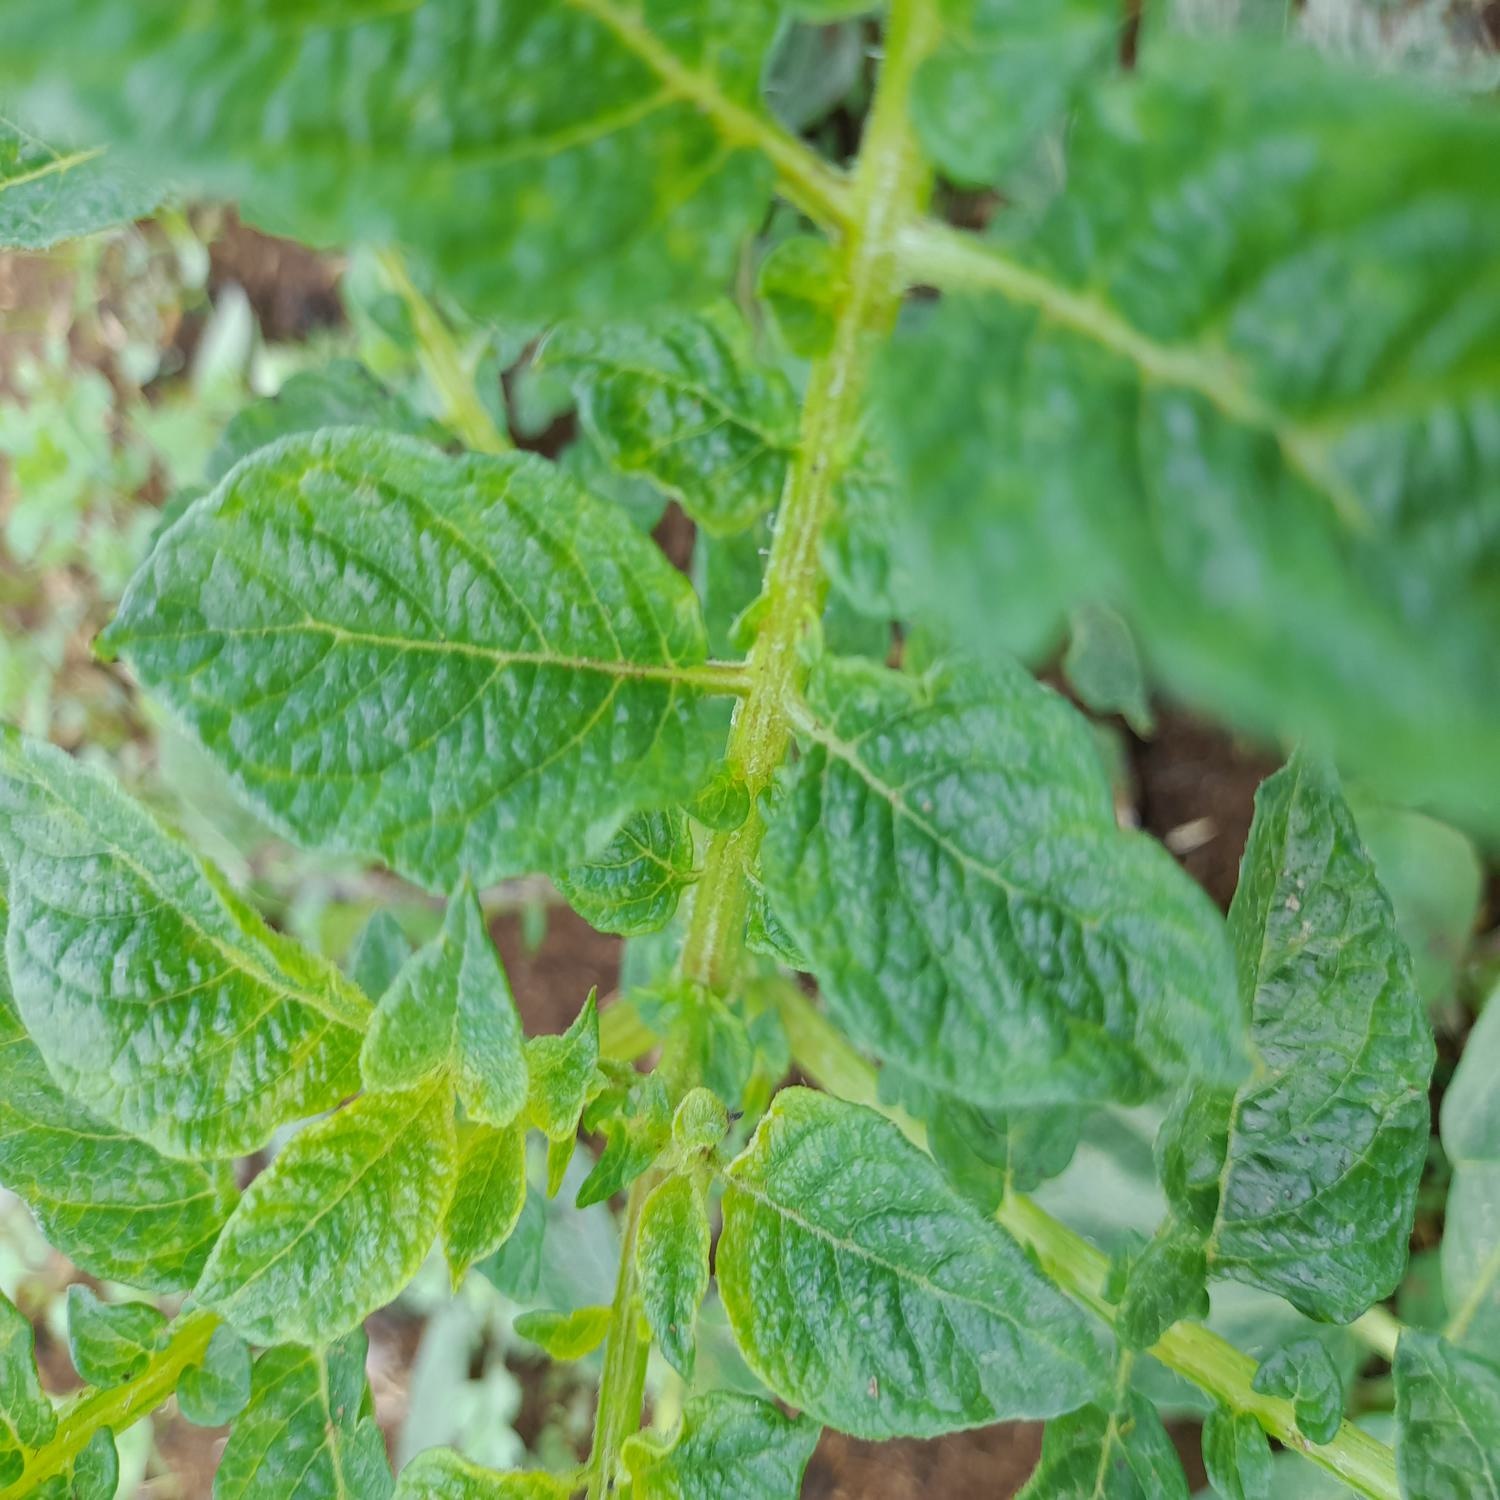
Etiqueta: Virus